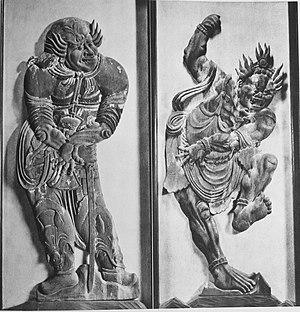
L'introduction du bouddhisme au Japon en provenance du royaume coréen de Baekje au milieu du VIᵉ siècle entraîne une renaissance de la sculpture japonaise. Des moines bouddhistes, des artisans et des lettrés s'installent autour de la capitale dans la province de Yamato et transmettent leurs techniques aux artisans locaux. Tout naturellement, les premières sculptures japonaises des époques Asuka et Hakuhō montrent de fortes influences de l'art continental et se caractérisent d'abord par des yeux en amande, des lèvres en forme de croissant tournées vers le haut et des plis dans les vêtements disposés symétriquement. L'atelier du sculpteur Tori Busshi, fortement influencé par le style des Wei du nord, produit des œuvres qui illustrent ces caractéristiques. La triade de Shaka Nyorai et le Guze Kannon au Hōryū-ji en sont d'excellents exemples. À la fin du VIIᵉ siècle, le bois remplace le bronze et le cuivre. Au début de la dynastie Tang, un plus grand réalisme s'exprime par des formes plus pleines, des fentes longues et étroites pour les yeux, des traits de visage plus doux, des vêtements fluides et embellis avec des ornements tels que des bracelets et des bijoux.